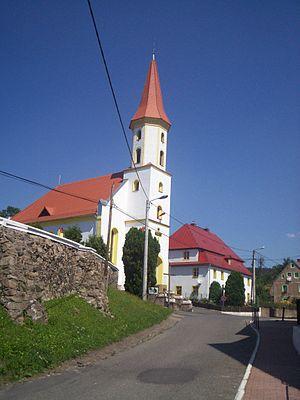
Janowice Wielkie est un village de Pologne situé entre Jelenia Góra et Kamienna Góra, aux pieds des Monts des Géants, près de la frontière avec la République tchèque. Elle est située sur la rivière Bóbr.